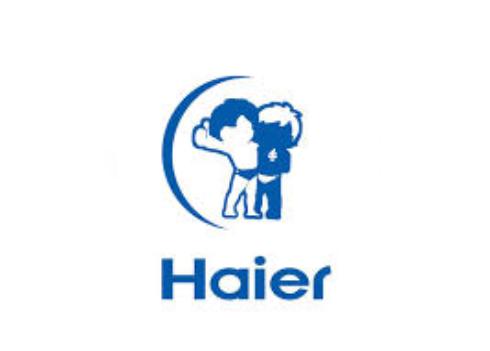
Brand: haier
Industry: Electronic